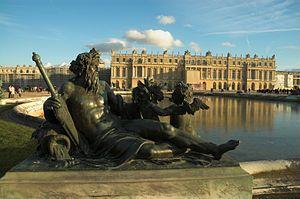
Étienne Le Hongre (Français, 1628-1690): La Seine, bronze fondu par les frères Keller placé sur la margelle occidentale du Bassin du Nord du Parterre d'Eau dans les Jardins du château de Versailles, et facade ouest du château de Versailles, en hiver.
Le département des Yvelines est un département français, appartenant à la grande couronne de la région Île-de-France. Créé le 1ᵉʳ janvier 1968 en application de la loi du 10 juillet 1964, c'est le plus étendu des départements issus du démembrement de l'ancienne Seine-et-Oise et le huitième département français par la population. L'Insee et la Poste lui attribuent le code 78 repris de l'ancienne Seine-et-Oise. Son conseil départemental est présidé par Pierre Bédier. Ses habitants sont appelés les Yvelinois.
Arboretum de Chèvreloup